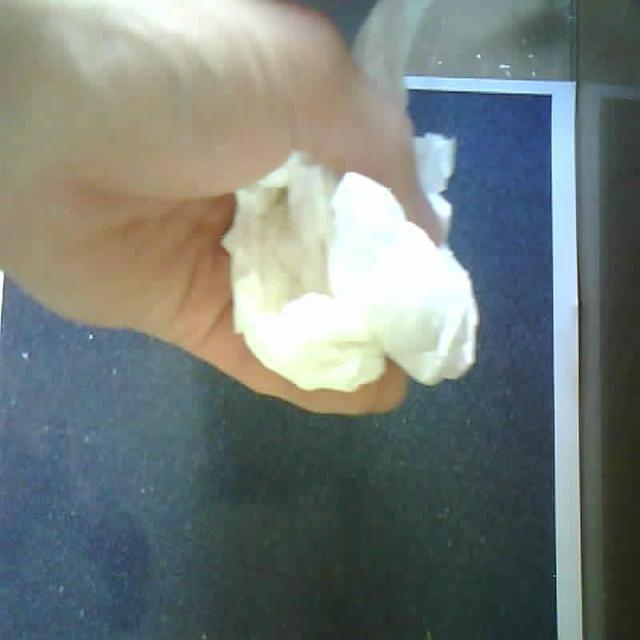
Label: tissues